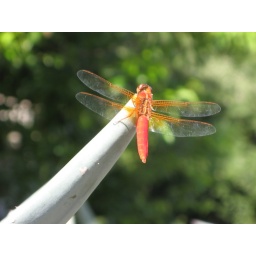
amazing red dragonfly by my house